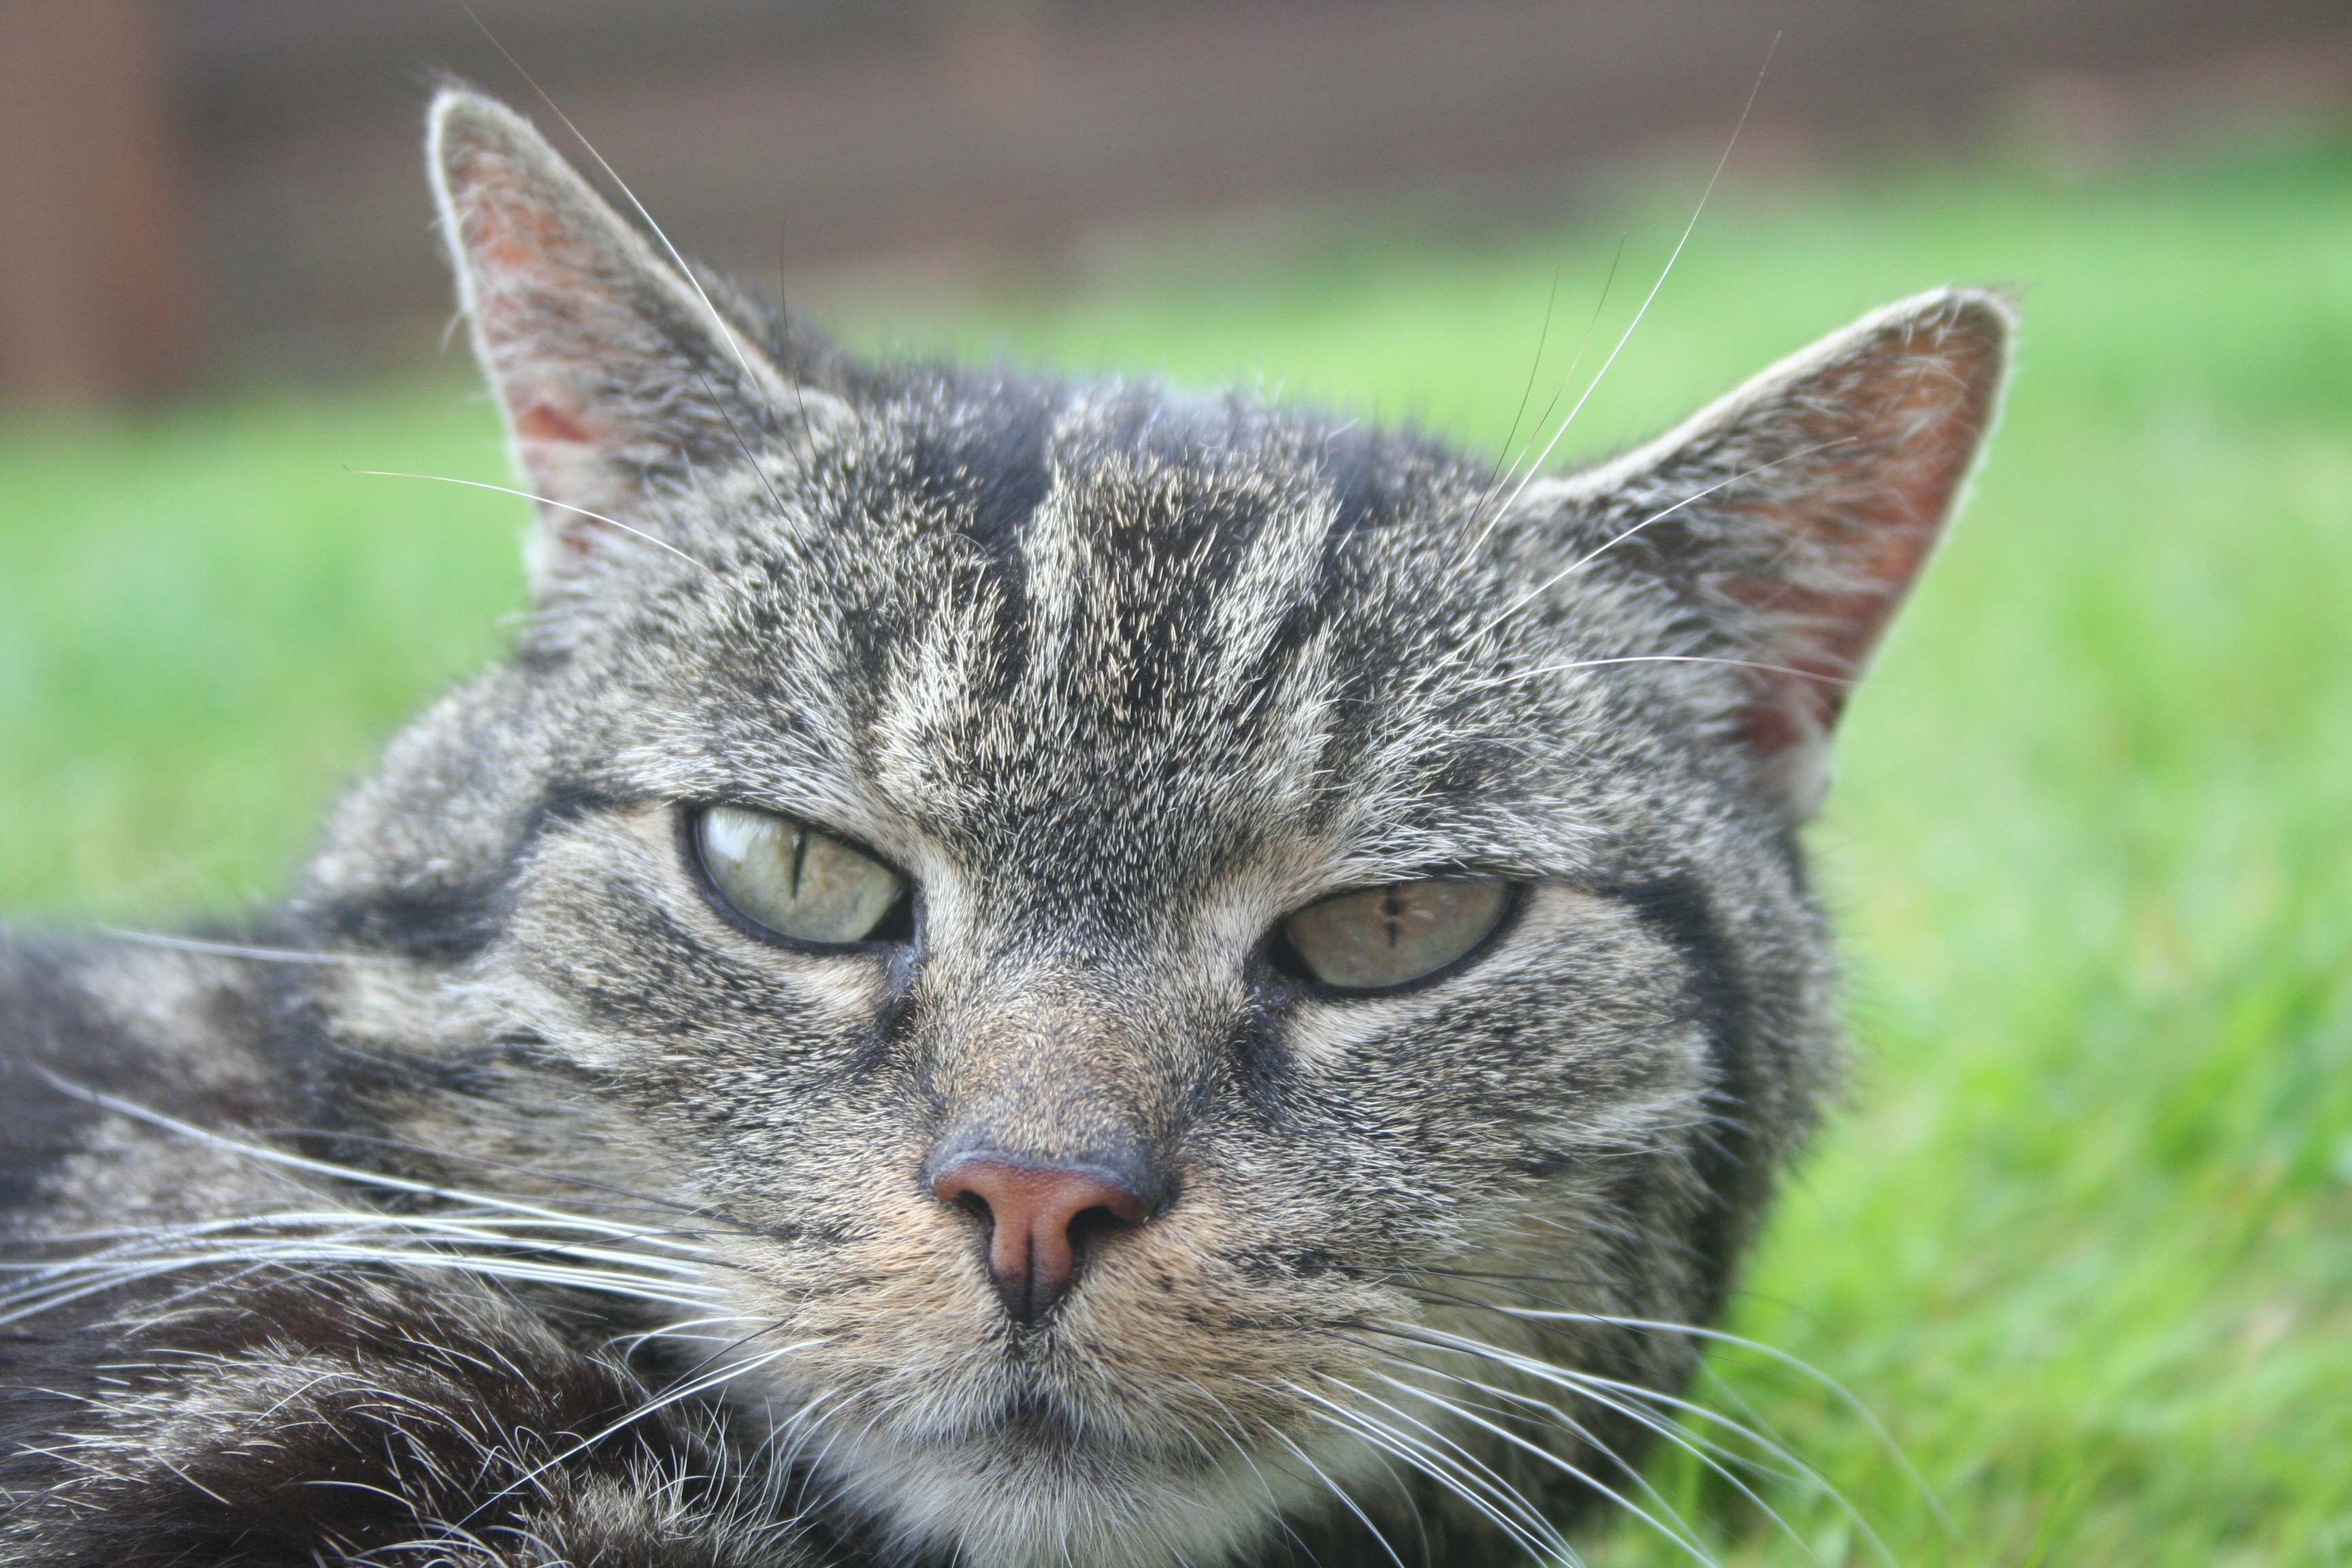
grass, animal, cute, pet, cat, feline, tabby, mammal, fauna, close up, whiskers, vertebrate, adorable, bobcat, tabby cat, european shorthair, wild cat, small to medium sized cats, cat like mammal, nebelung, domestic short haired cat, pixie bob, rusty spotted cat